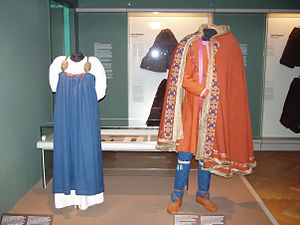
Museum
Udstilling i det danske Nationalmuseum.
Museum er en permanent institution med almennyttigt formål, der virker for samfundet og dets udvikling, er åben for offentligheden, og som forsker i, indsamler, bevarer, formidler og udstiller materielle vidnesbyrd om mennesket og dets omgivelser i studie-, uddannelses- og adspredelsesøjemed.